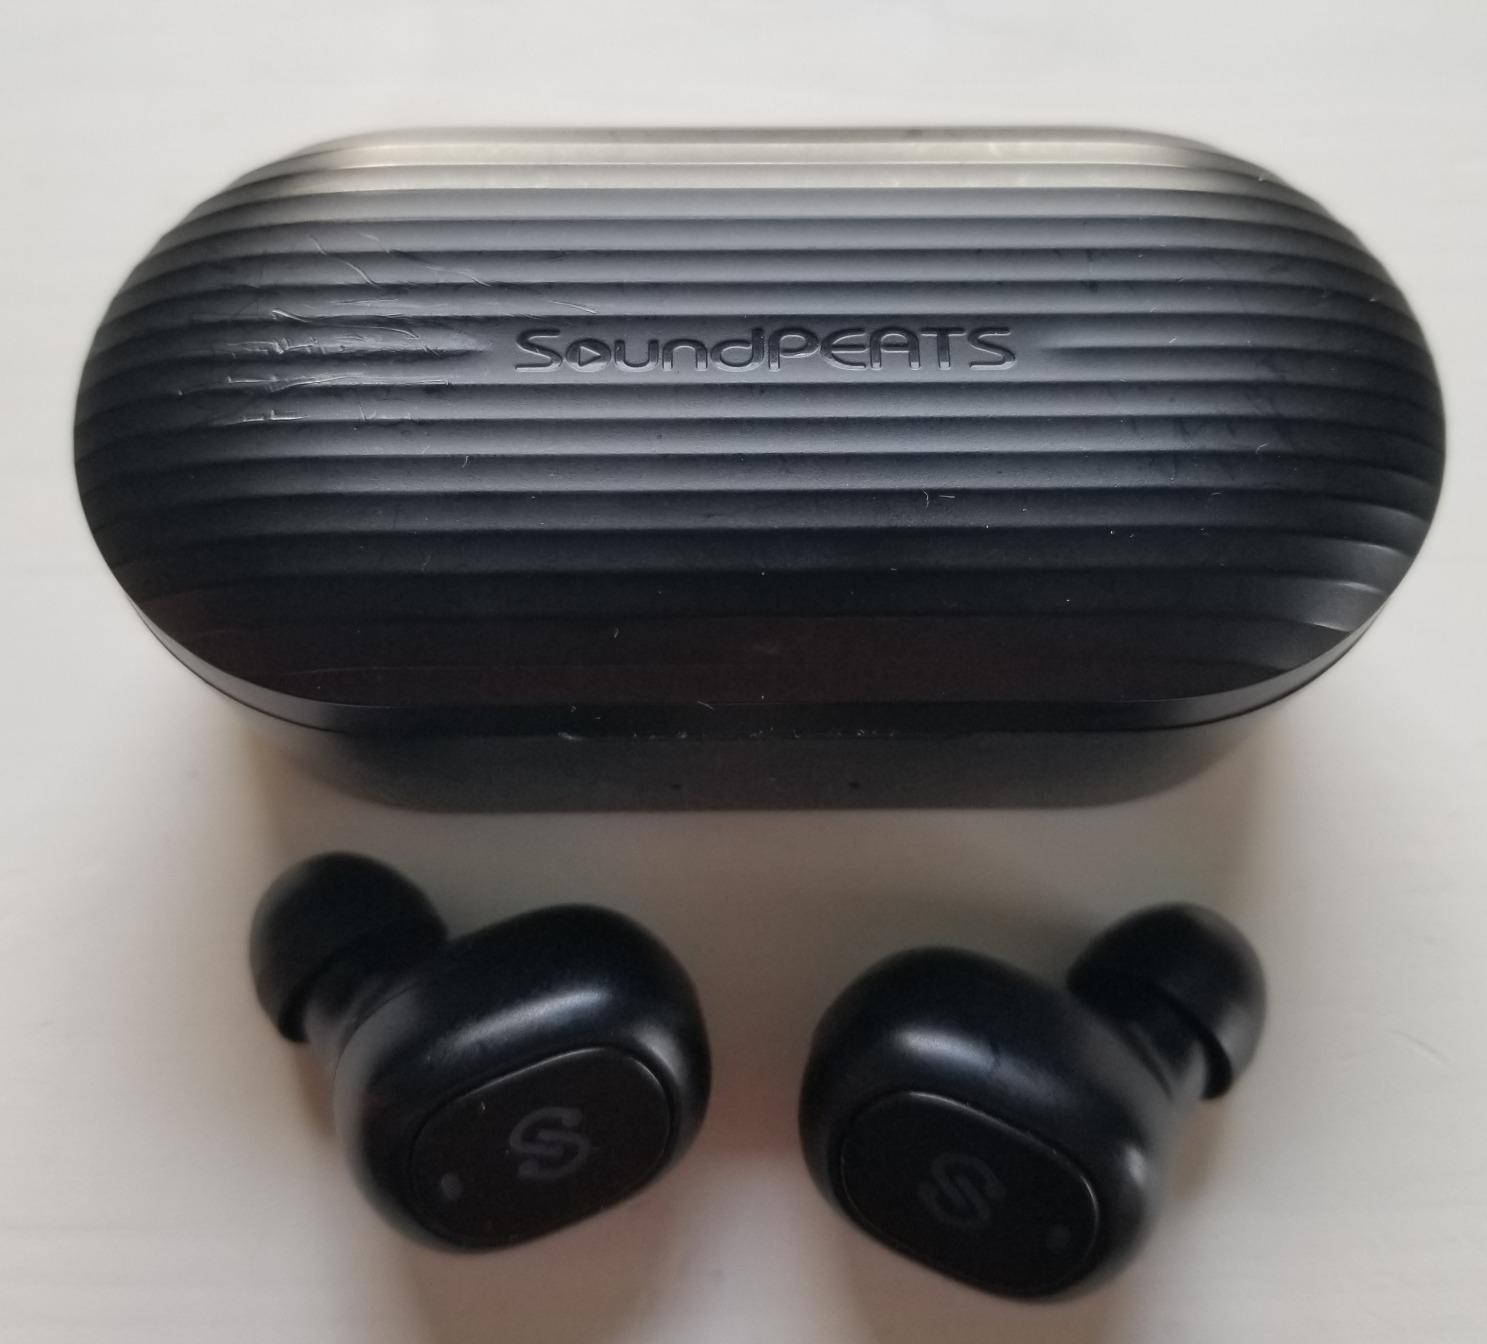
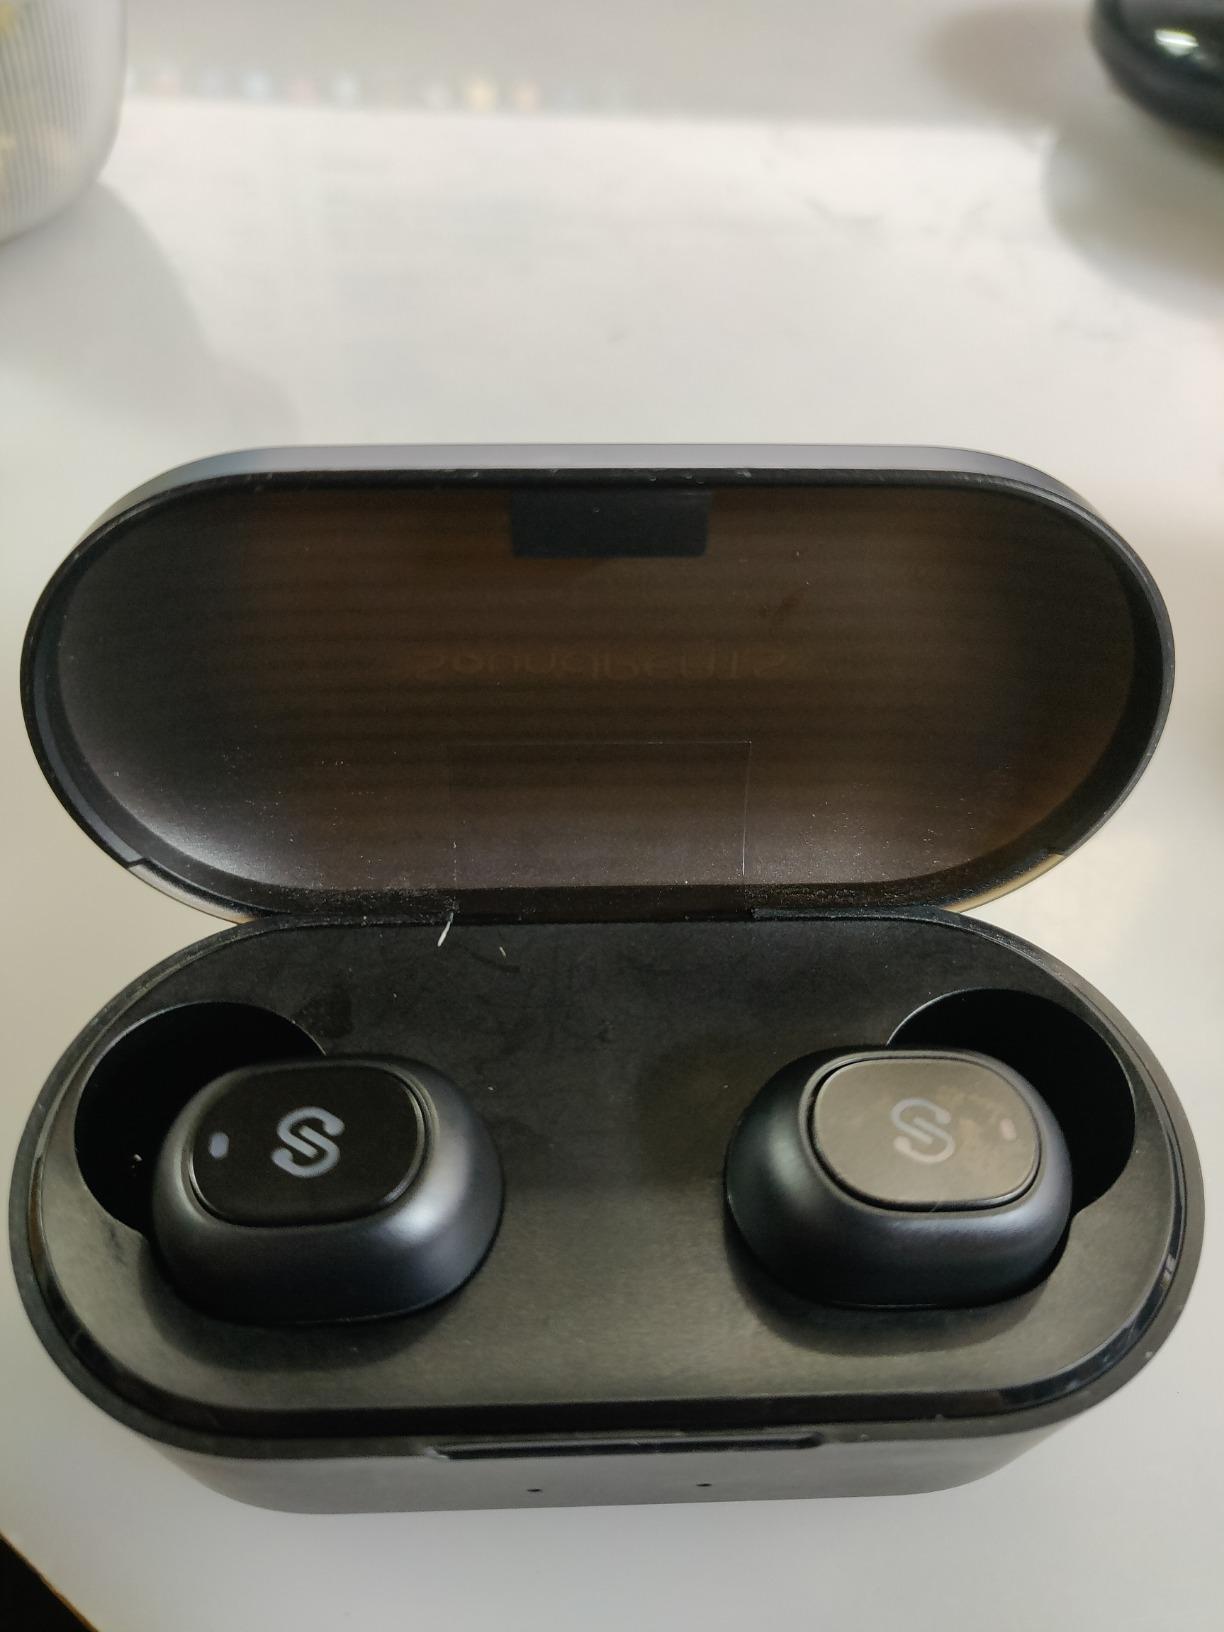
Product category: earbuds
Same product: yes